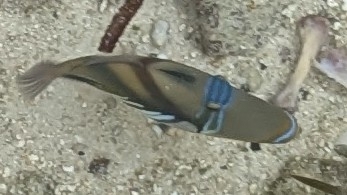
Rhinecanthus aculeatus (Lagoon Triggerfish)